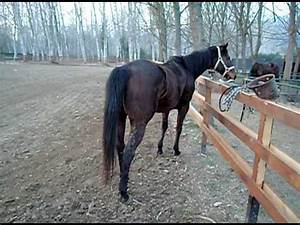
Label: cavallo